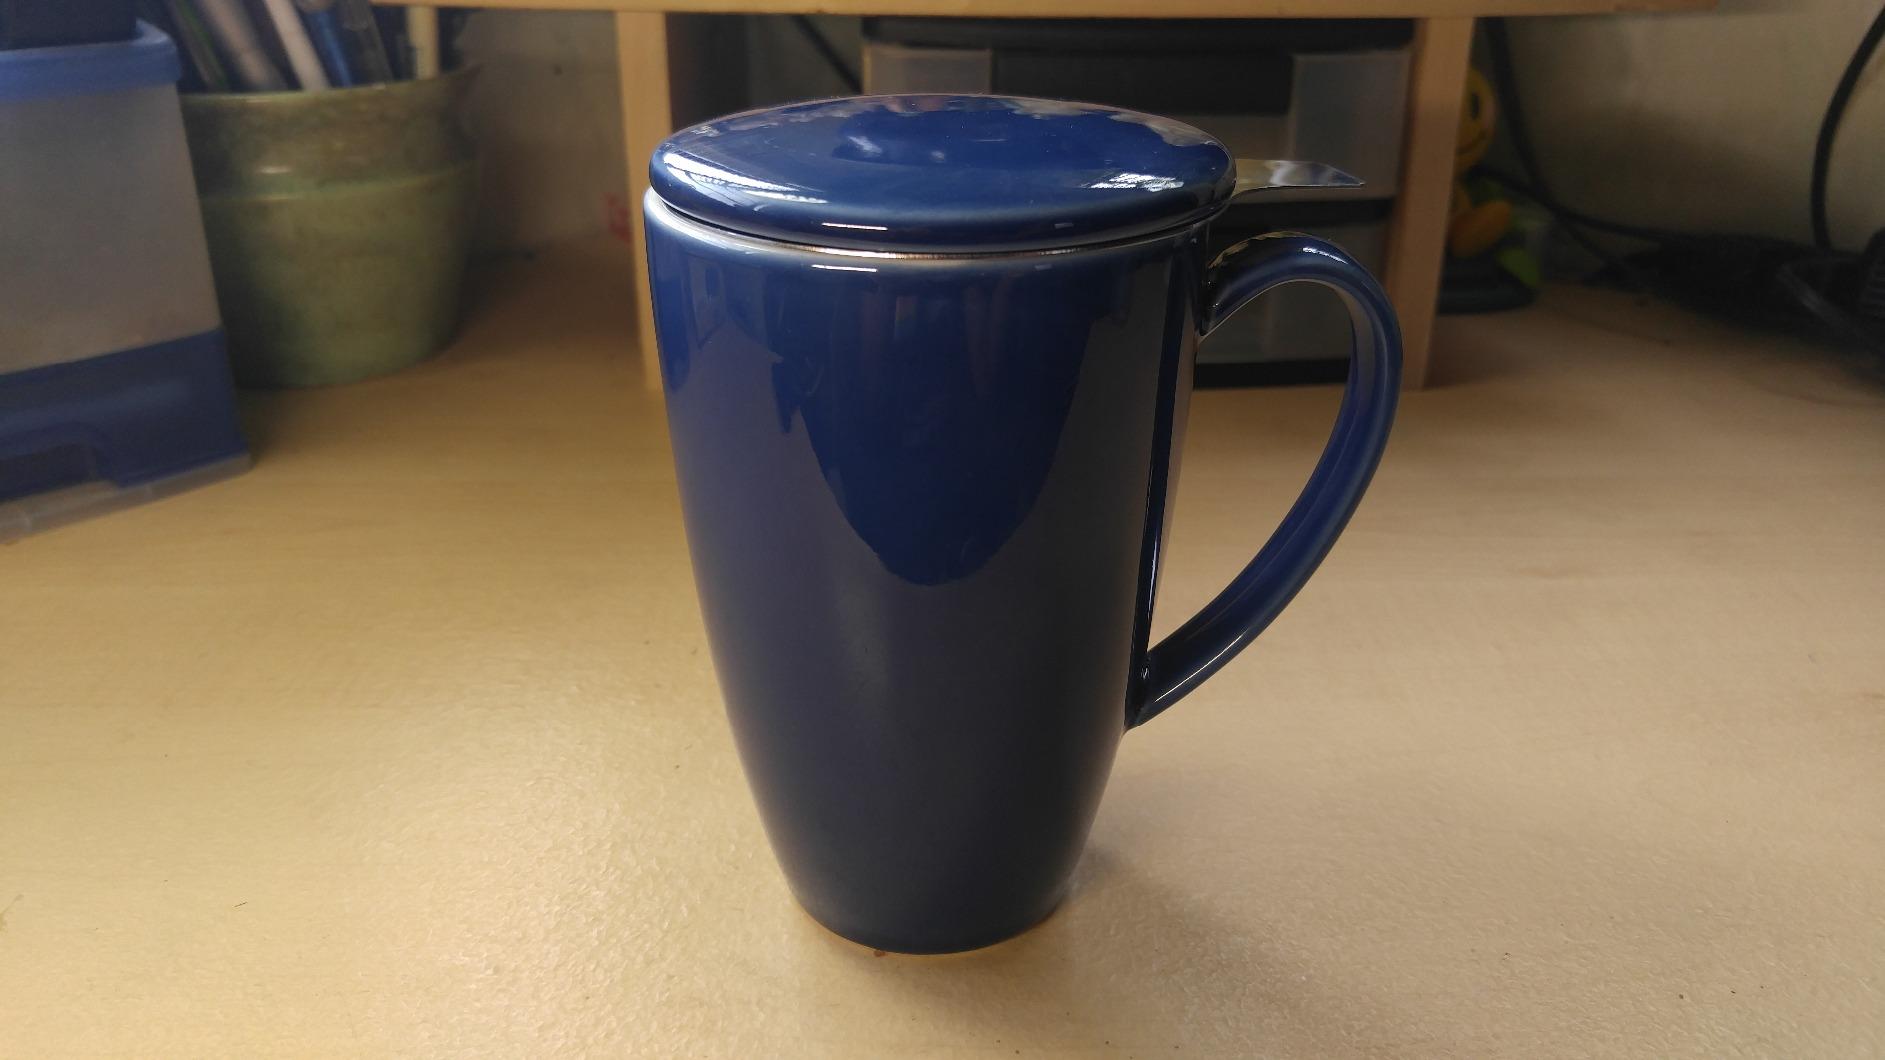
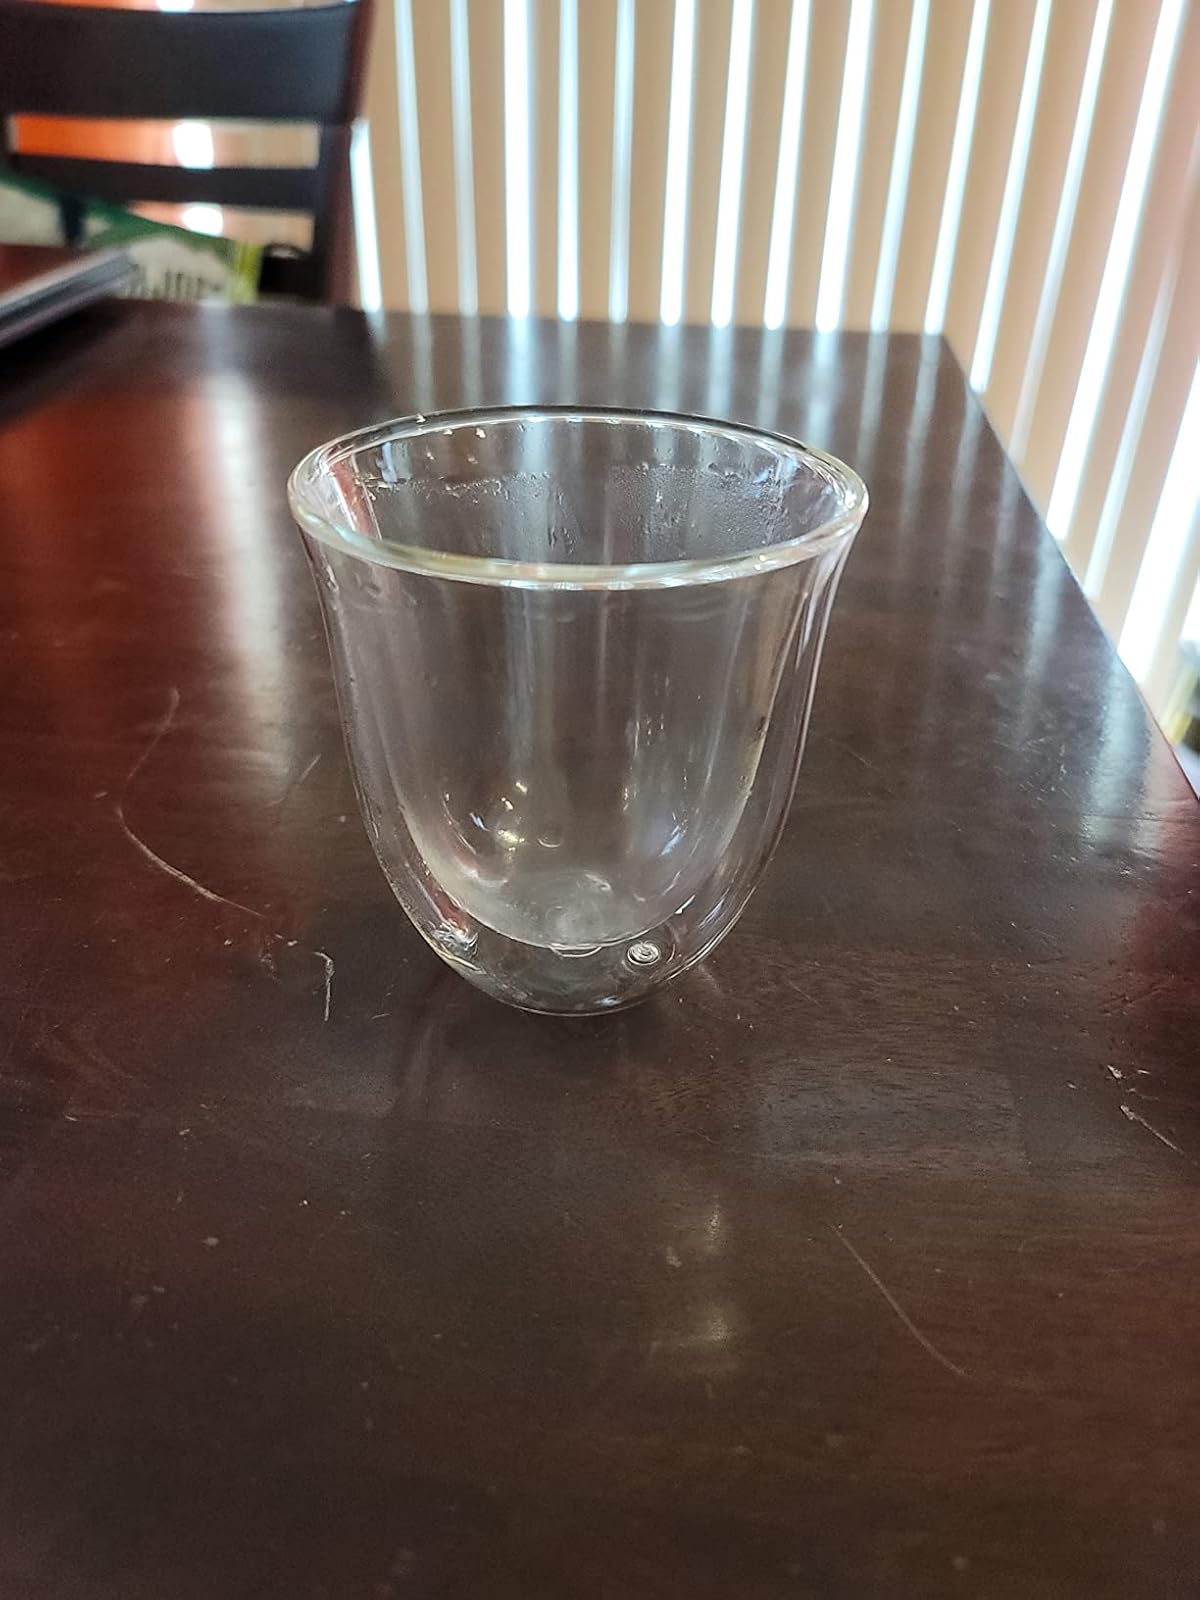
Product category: items_mug
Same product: no